Elke Altmann

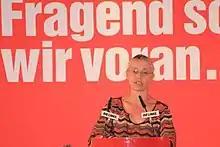
Elke Altmann

Elke Altmann (born 19 June 1957, Rostock, East Germany) is a German politician and member of the Left Party of Germany. From October 1999 until September 2009, she was a member of the Landtag of Saxony.